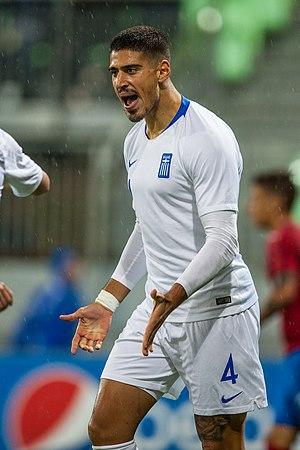
Dimítrios « Dimítris » Nikoláou, né le 13 août 1998 à Chalcis en Grèce, est un footballeur grec qui évolue au poste de défenseur central à l'Empoli FC.